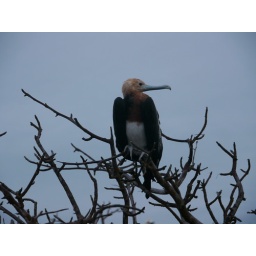
Frigate bird in tree